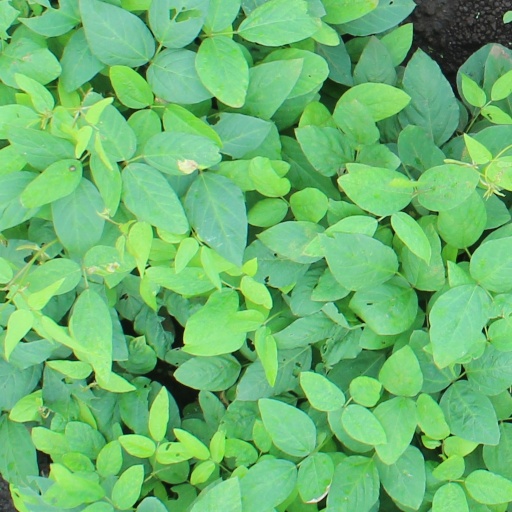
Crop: soybean